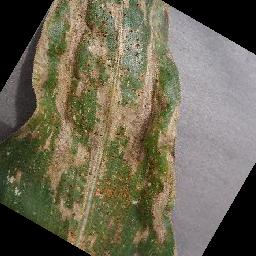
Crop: corn
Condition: (maize)_cercospora_spot_gray_spot